Stefan Jerzy Zweig

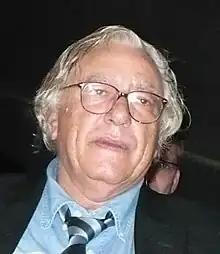
Zweig in 2007

Stefan Jerzy Zweig (28 January 1941 – 6 February 2024) was a Polish-German author and cameraman. He is known as "the Buchenwald child" from the novel by Bruno Apitz, "Naked Among Wolves". He survived the Buchenwald concentration camp at age four under protection from his father and other prisoners.